Vavvaneri

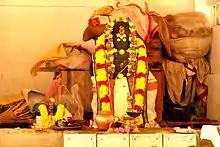
Vavvaneri Ayyanar Temple

The Ayyanar Temple in Vavvaneri is located on the banks of a small storm drain. The main idol is Ayyanar – sometimes referred to as Aadhanamalavi Ayyanar.